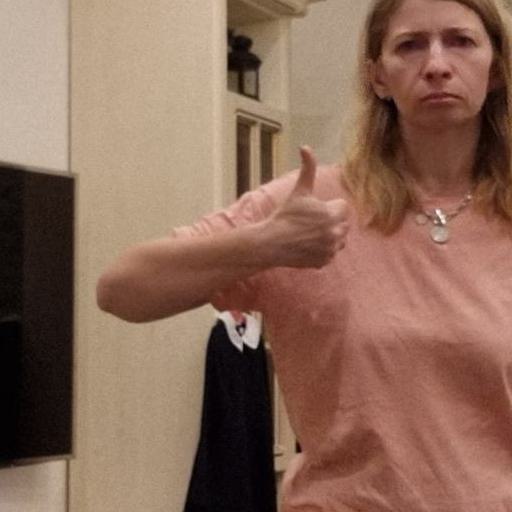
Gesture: like